Danilov Monastery

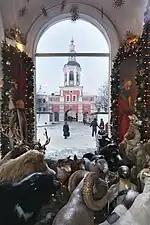
The belltower (as seen from a crèche)

When the monastery was closed in 1929 and 1930, its bell set was saved from Communist melting through the purchase by American industrialist Charles R. Crane. The largest of the bells, Bolshoi (or The Big One - called The Mother Earth Bell at Harvard), weighs 13 tons and has a 700-pound clapper. The smallest weighs just 22 pounds. Crane donated the bells to Harvard University and they were installed in the main tower of Harvard's Lowell House and at the Harvard Business School's Baker Library. Beginning in the 1980s, with openness under Gorbachev, there were calls to return the bells, and after numerous meetings over the years, the bells were returned to the Russian Orthodox Church in the fall of 2008. Russian industrialist Viktor Vekselberg, famous for buying up a number of Faberge Eggs, agreed to pay for the repatriation of the 18 bells and for the cost of casting replacements of them in Russia to be hung at Harvard. The first of the bells, known as the Everyday (or Weekday) Bell, weighing 2.2 tons, arrived at the Danilov Monastery on September 12, 2007; the remaining seventeen were returned on September 12, 2008.